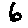
Label: 6